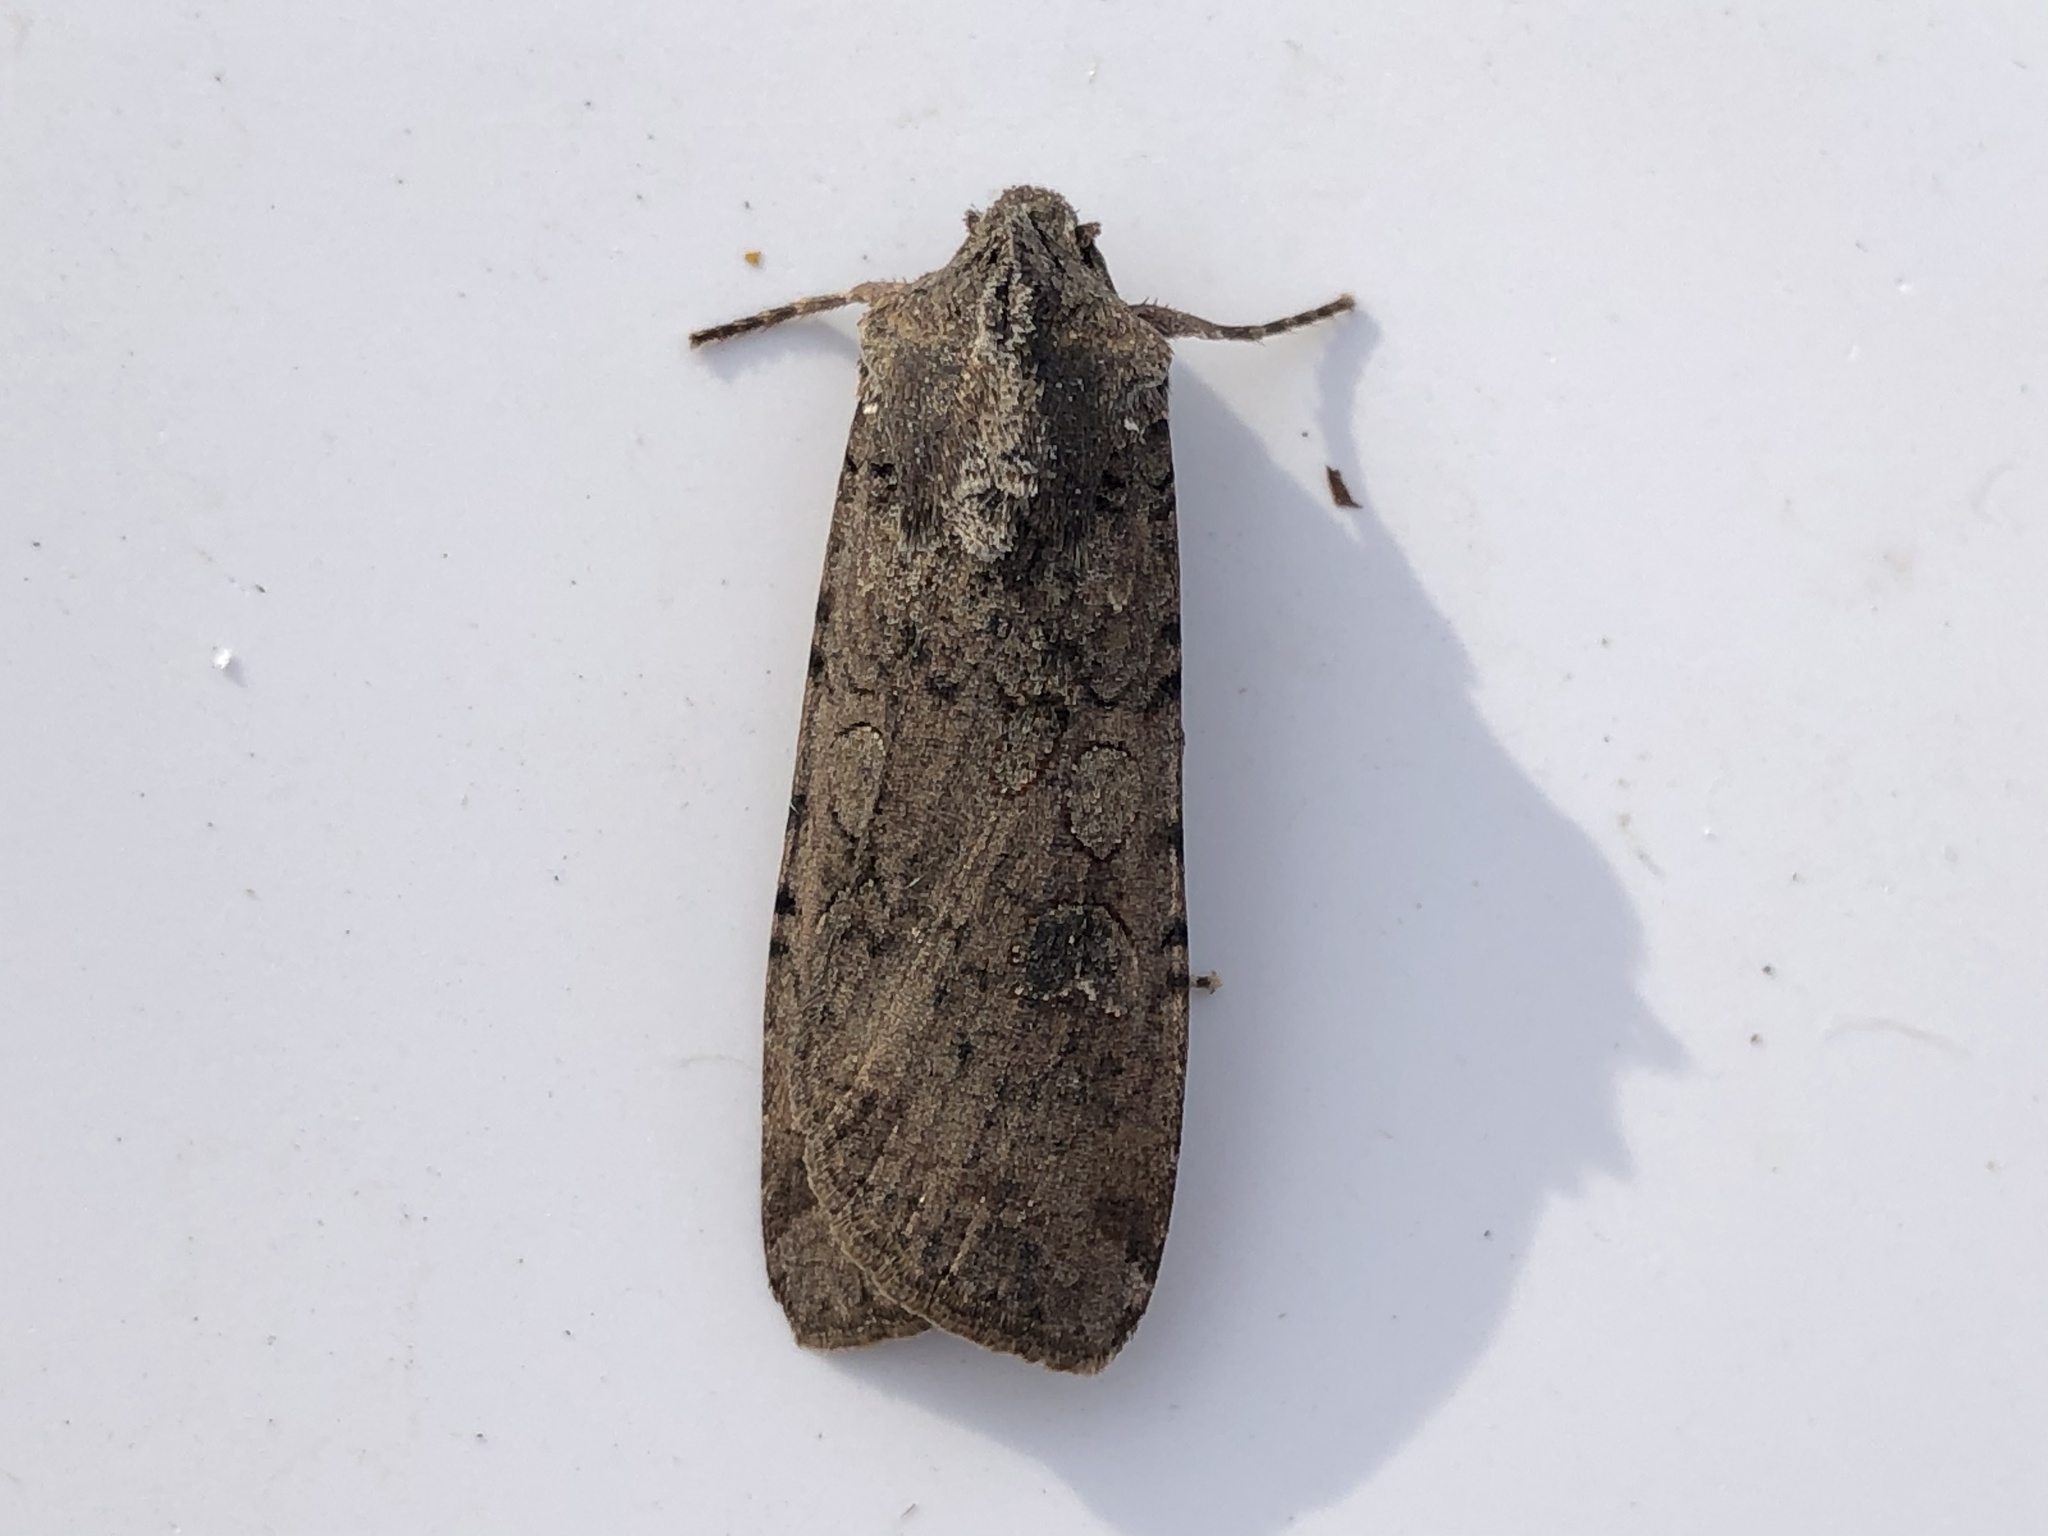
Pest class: cutworms